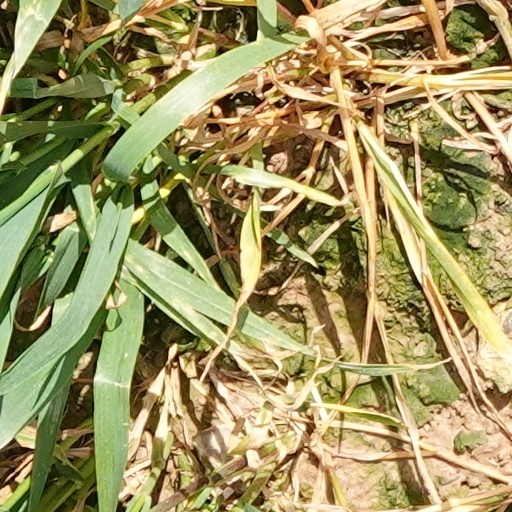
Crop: wheat